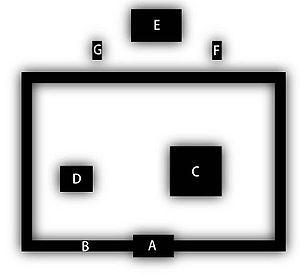
Le bouddhisme au Japon a été importé de Chine et de Corée à partir des Vᵉ et VIᵉ siècles ; il est donc fortement influencé par les bouddhismes chinois et coréen, mais aussi par le shintoïsme, principale religion du Japon née plusieurs siècles auparavant.
Shichidō garan est un terme bouddhique japonais qui renvoie aux sept bâtiments qui composent le complexe du temple bouddhiste idéal. Ce terme est composé des mots shichidō, signifiant littéralement « sept bâtiments », et garan, pour « temple ». Le terme est souvent abrégé en garan. À quels sept bâtiments renvoie le terme varie et il est aussi relevé que 七堂 est peut-être une interprétation erronée de shitsudō, qui signifie « temple complet ». Dans la pratique, shichidō garan signifie souvent simplement un grand temple avec de nombreux bâtiments.
Le Hōryū-ji est un temple bouddhique situé à Ikaruga, bourg de la préfecture de Nara, au Japon.